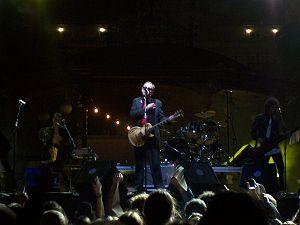
Siniestro Total est un groupe de rock espagnol, originaire de Vigo, en Galice. Il est formé le 20 août 1981 par Germán Coppini, Miguel Costas, Alberto Torrado et Julián Hernández. Après plusieurs changements le groupe se compose depuis 2001 de Julián Hernández, Javier Soto, Óscar G. Avendaño, Ángel González, et Jorge Beltrán. Depuis ses débuts en 1981, le groupe évolue sur plusieurs genres comme le punk rock, power pop, rhythm and blues, hard rock, et blues.